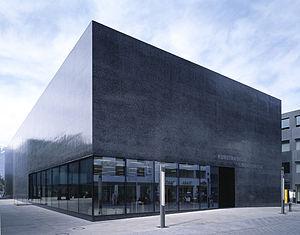
Le musée des Beaux-Arts du Liechtenstein ou musée d'Art du Liechtenstein à Vaduz est le musée des beaux-arts pour le Liechtenstein. Son bâtiment de style très moderne a été conçu par les architectes suisses Morger, Degelo et Kerez et inauguré en 2000.